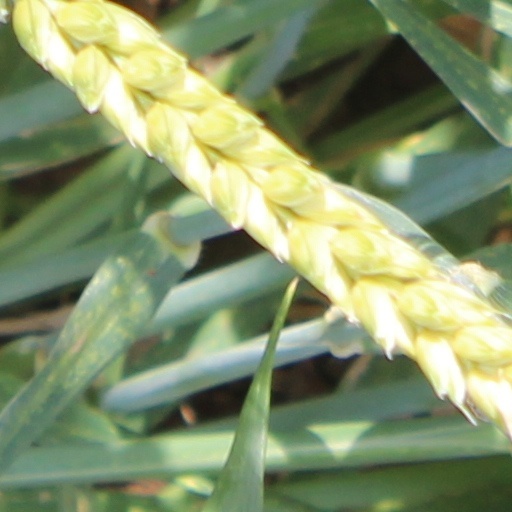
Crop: wheat